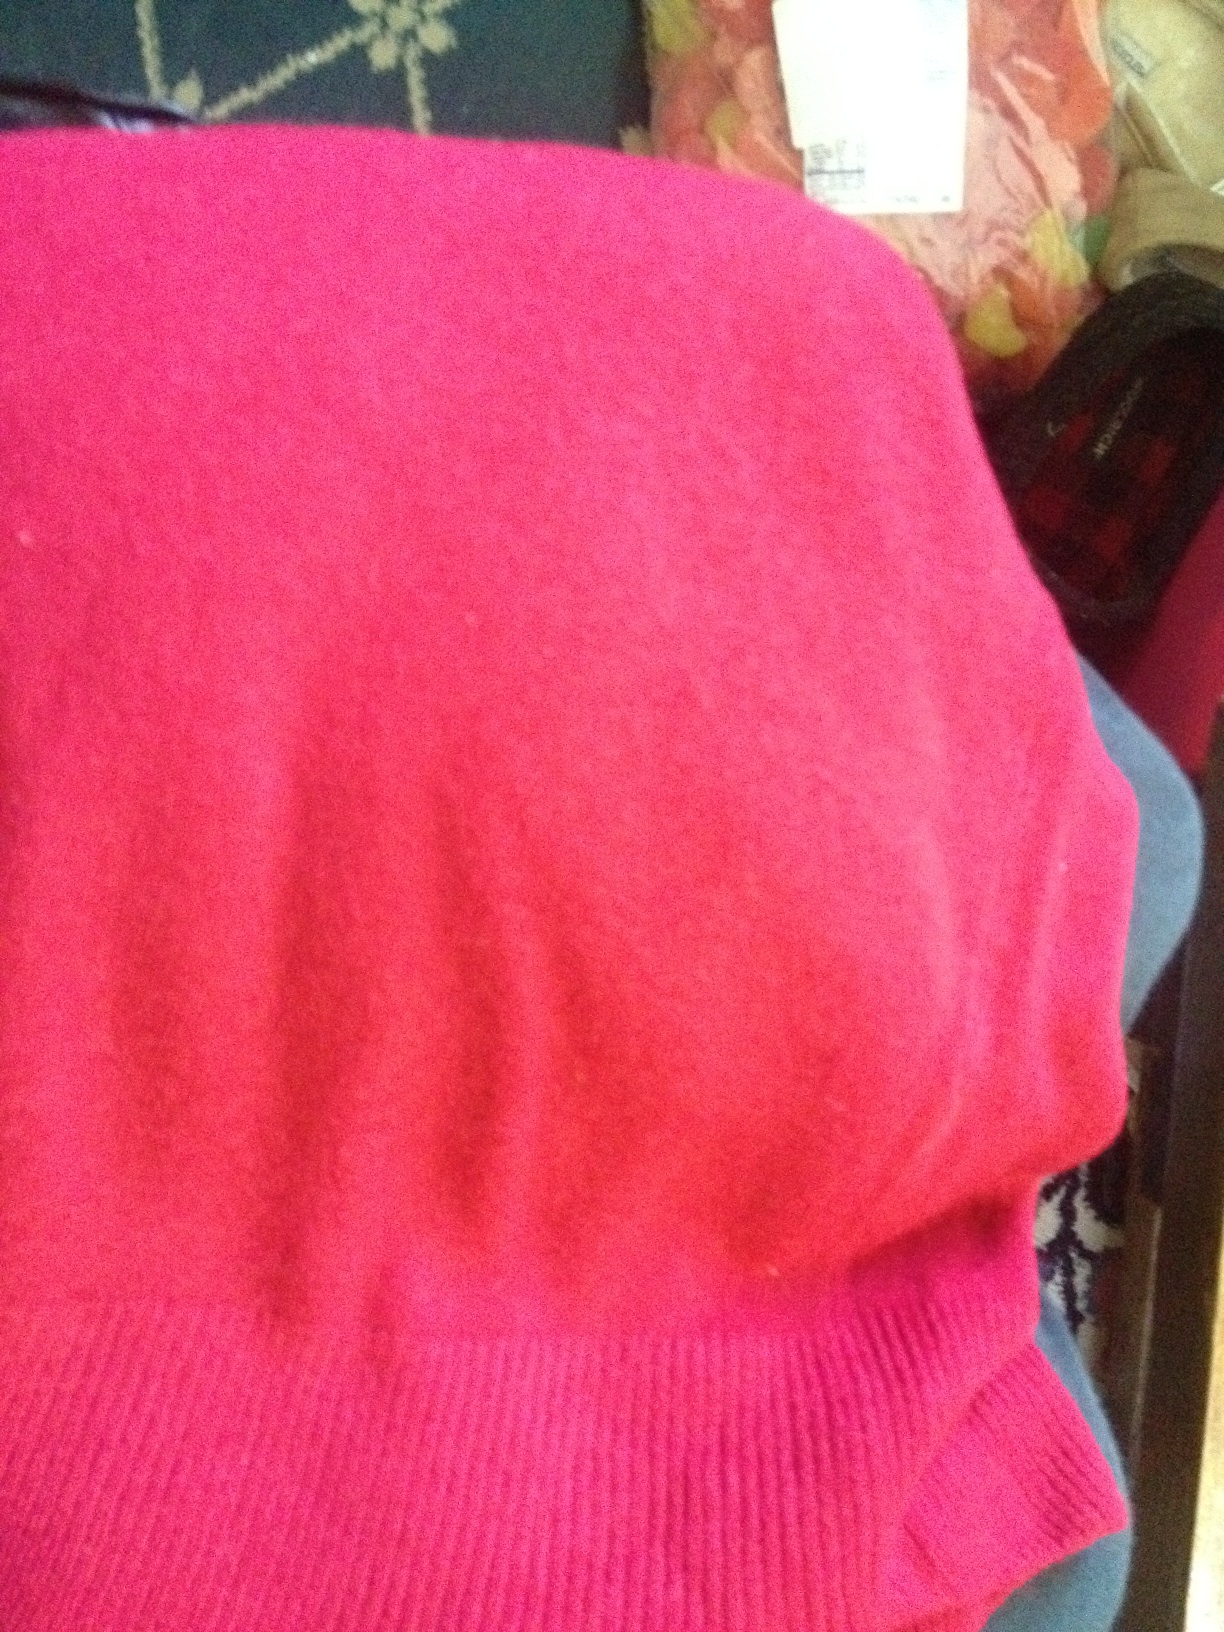Question: What color is this sweater?
Answer: pink